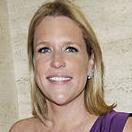
Age: 40